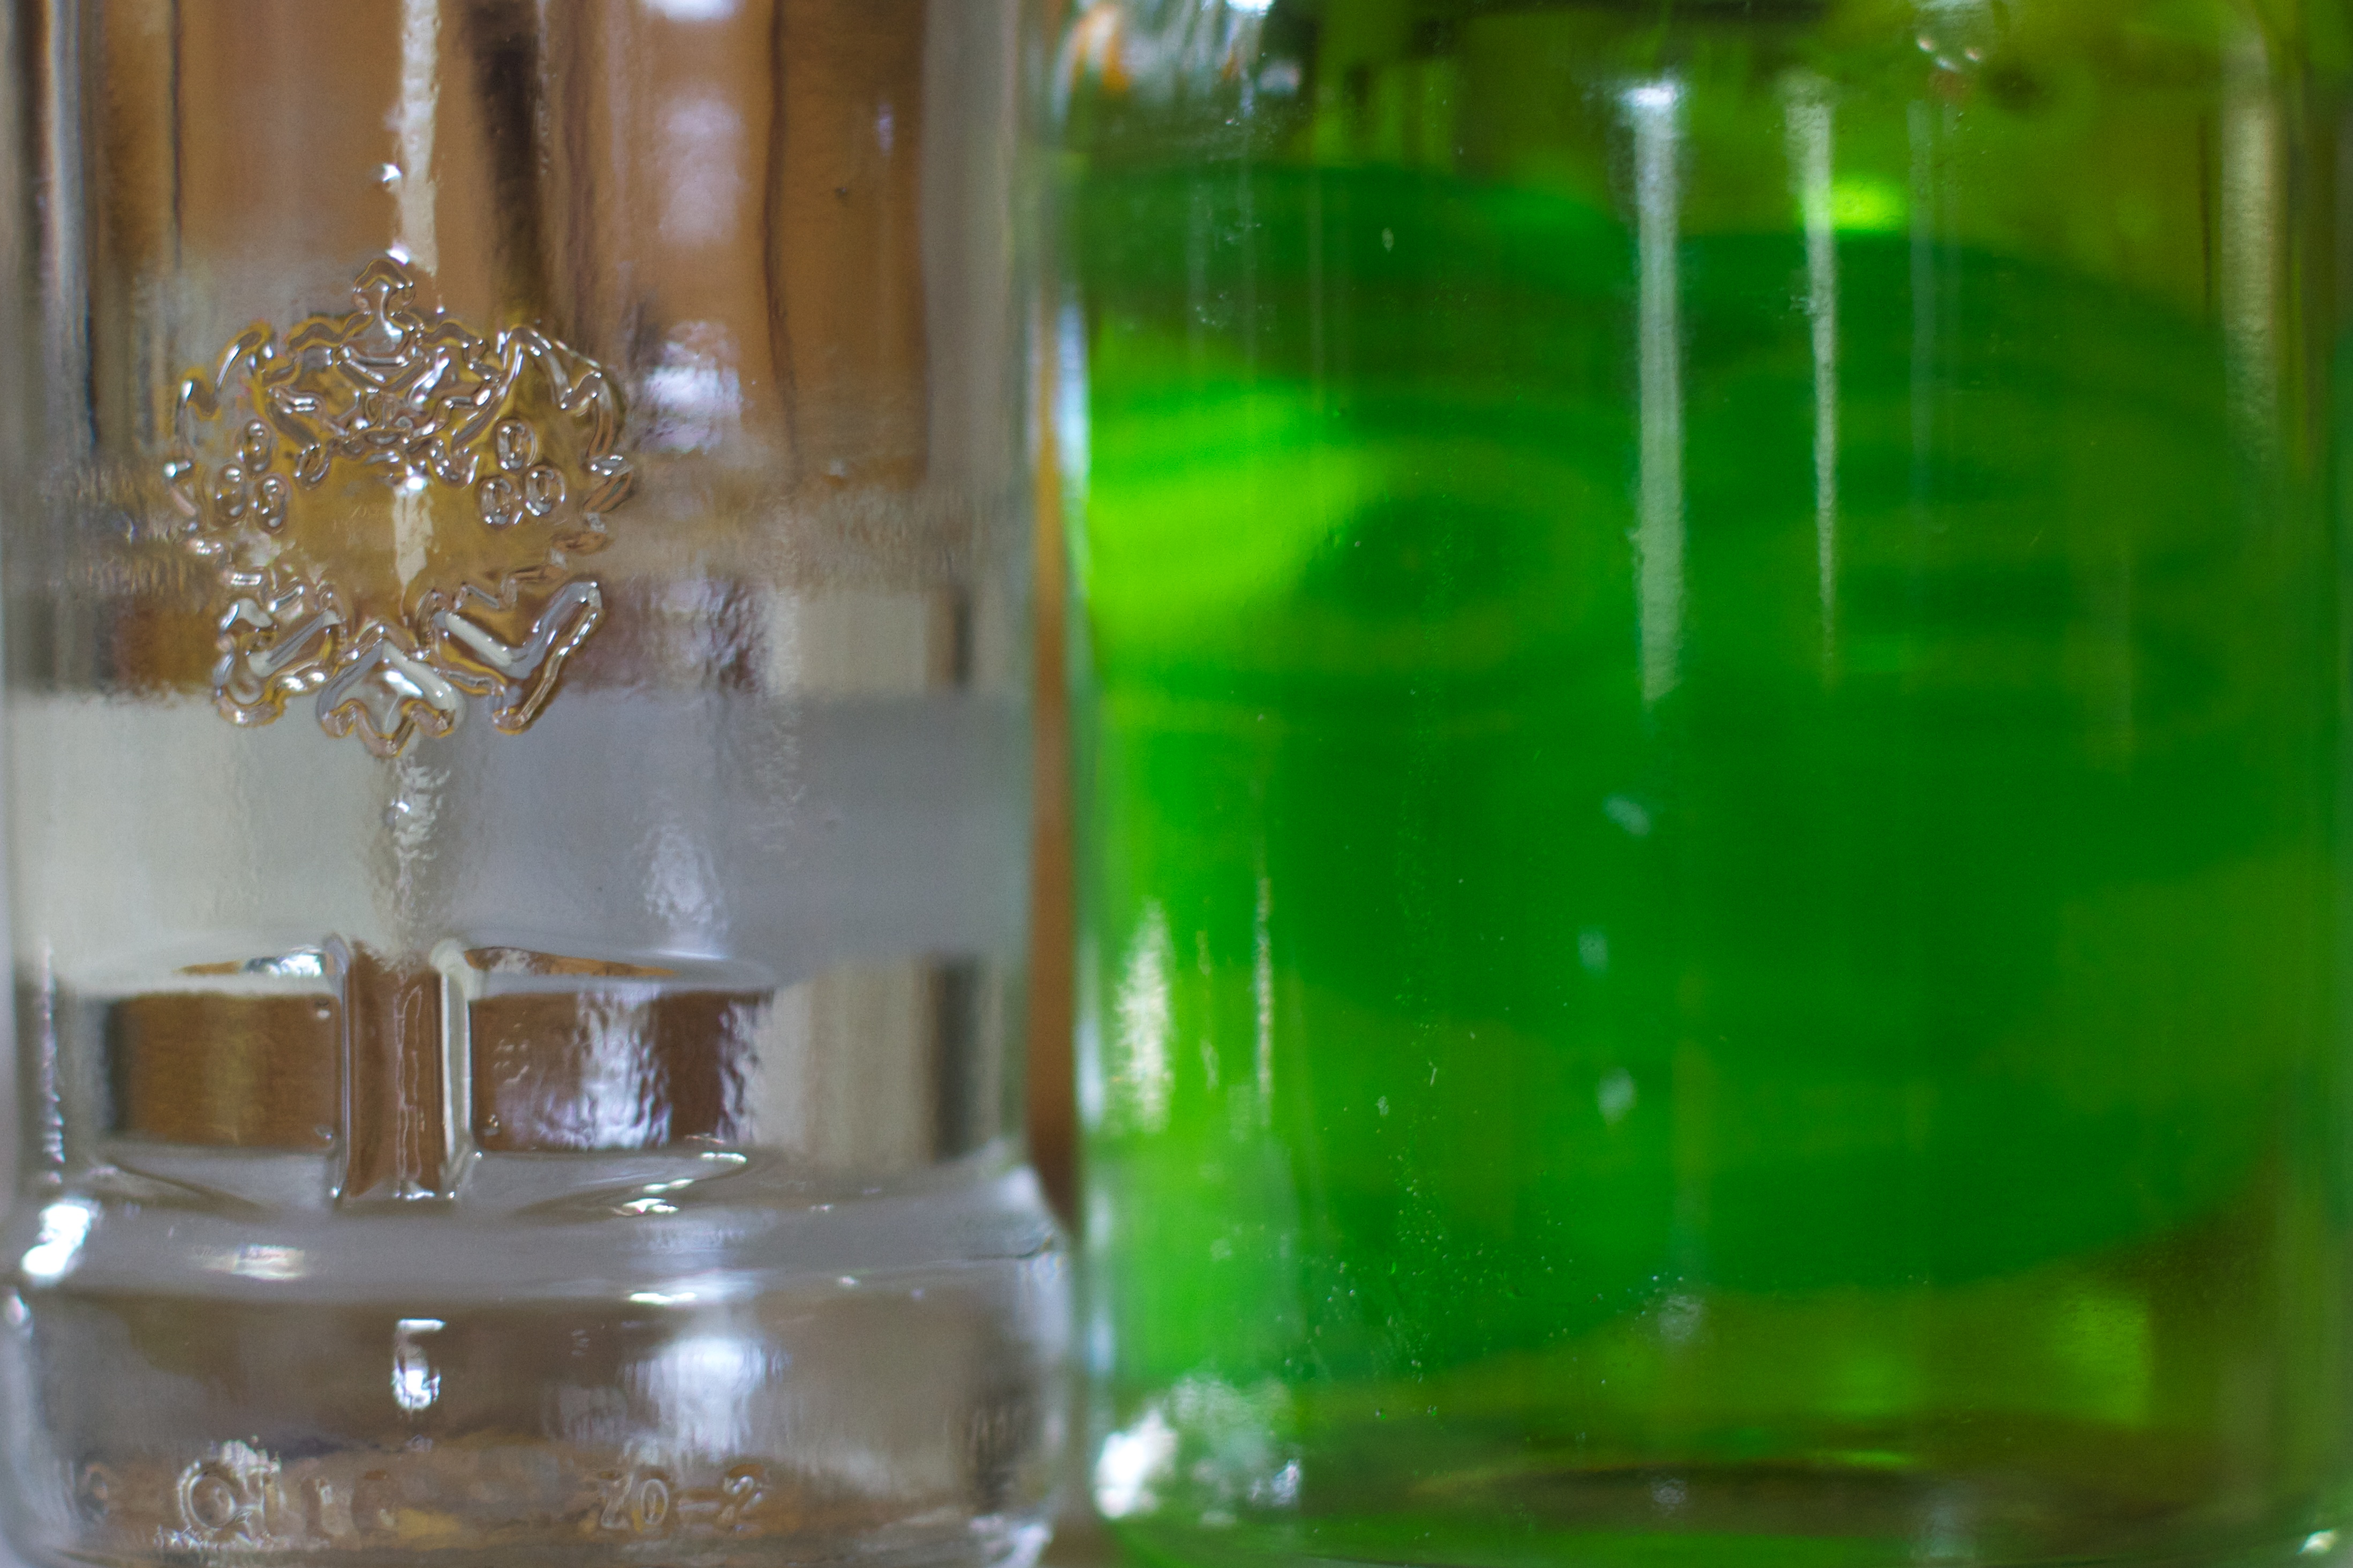
glass, green, drink, bottle, glass bottle, distilled beverage, drinkware